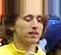
Age: 19